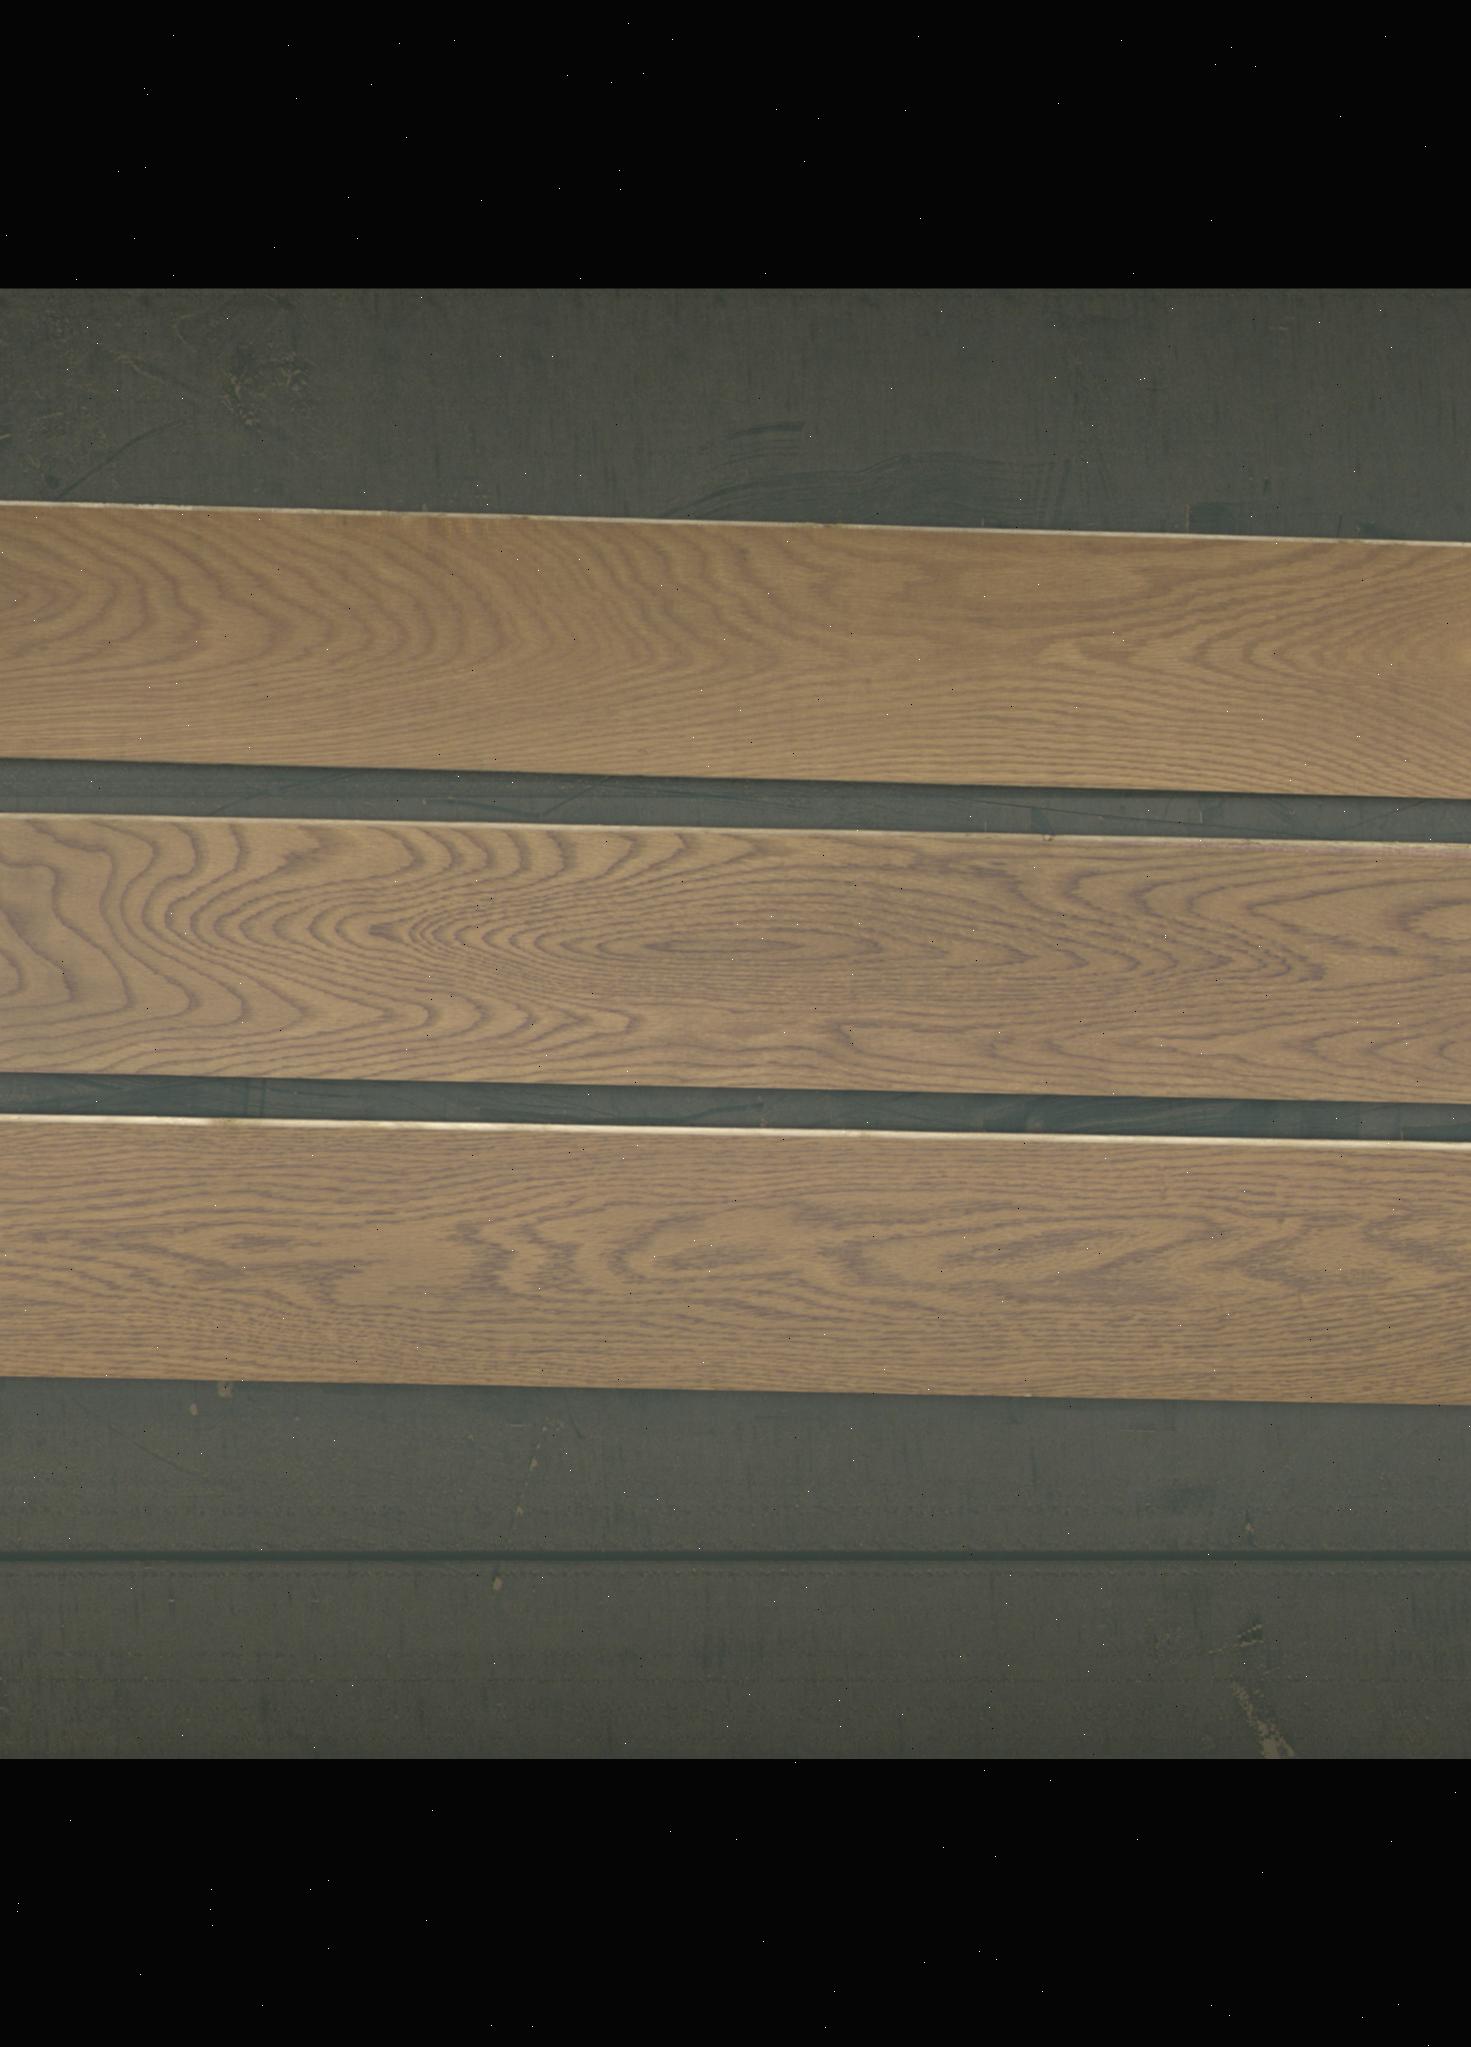
Label: mixers